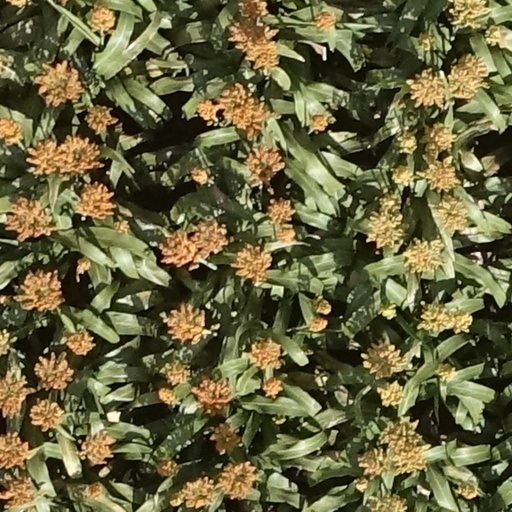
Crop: sorghum